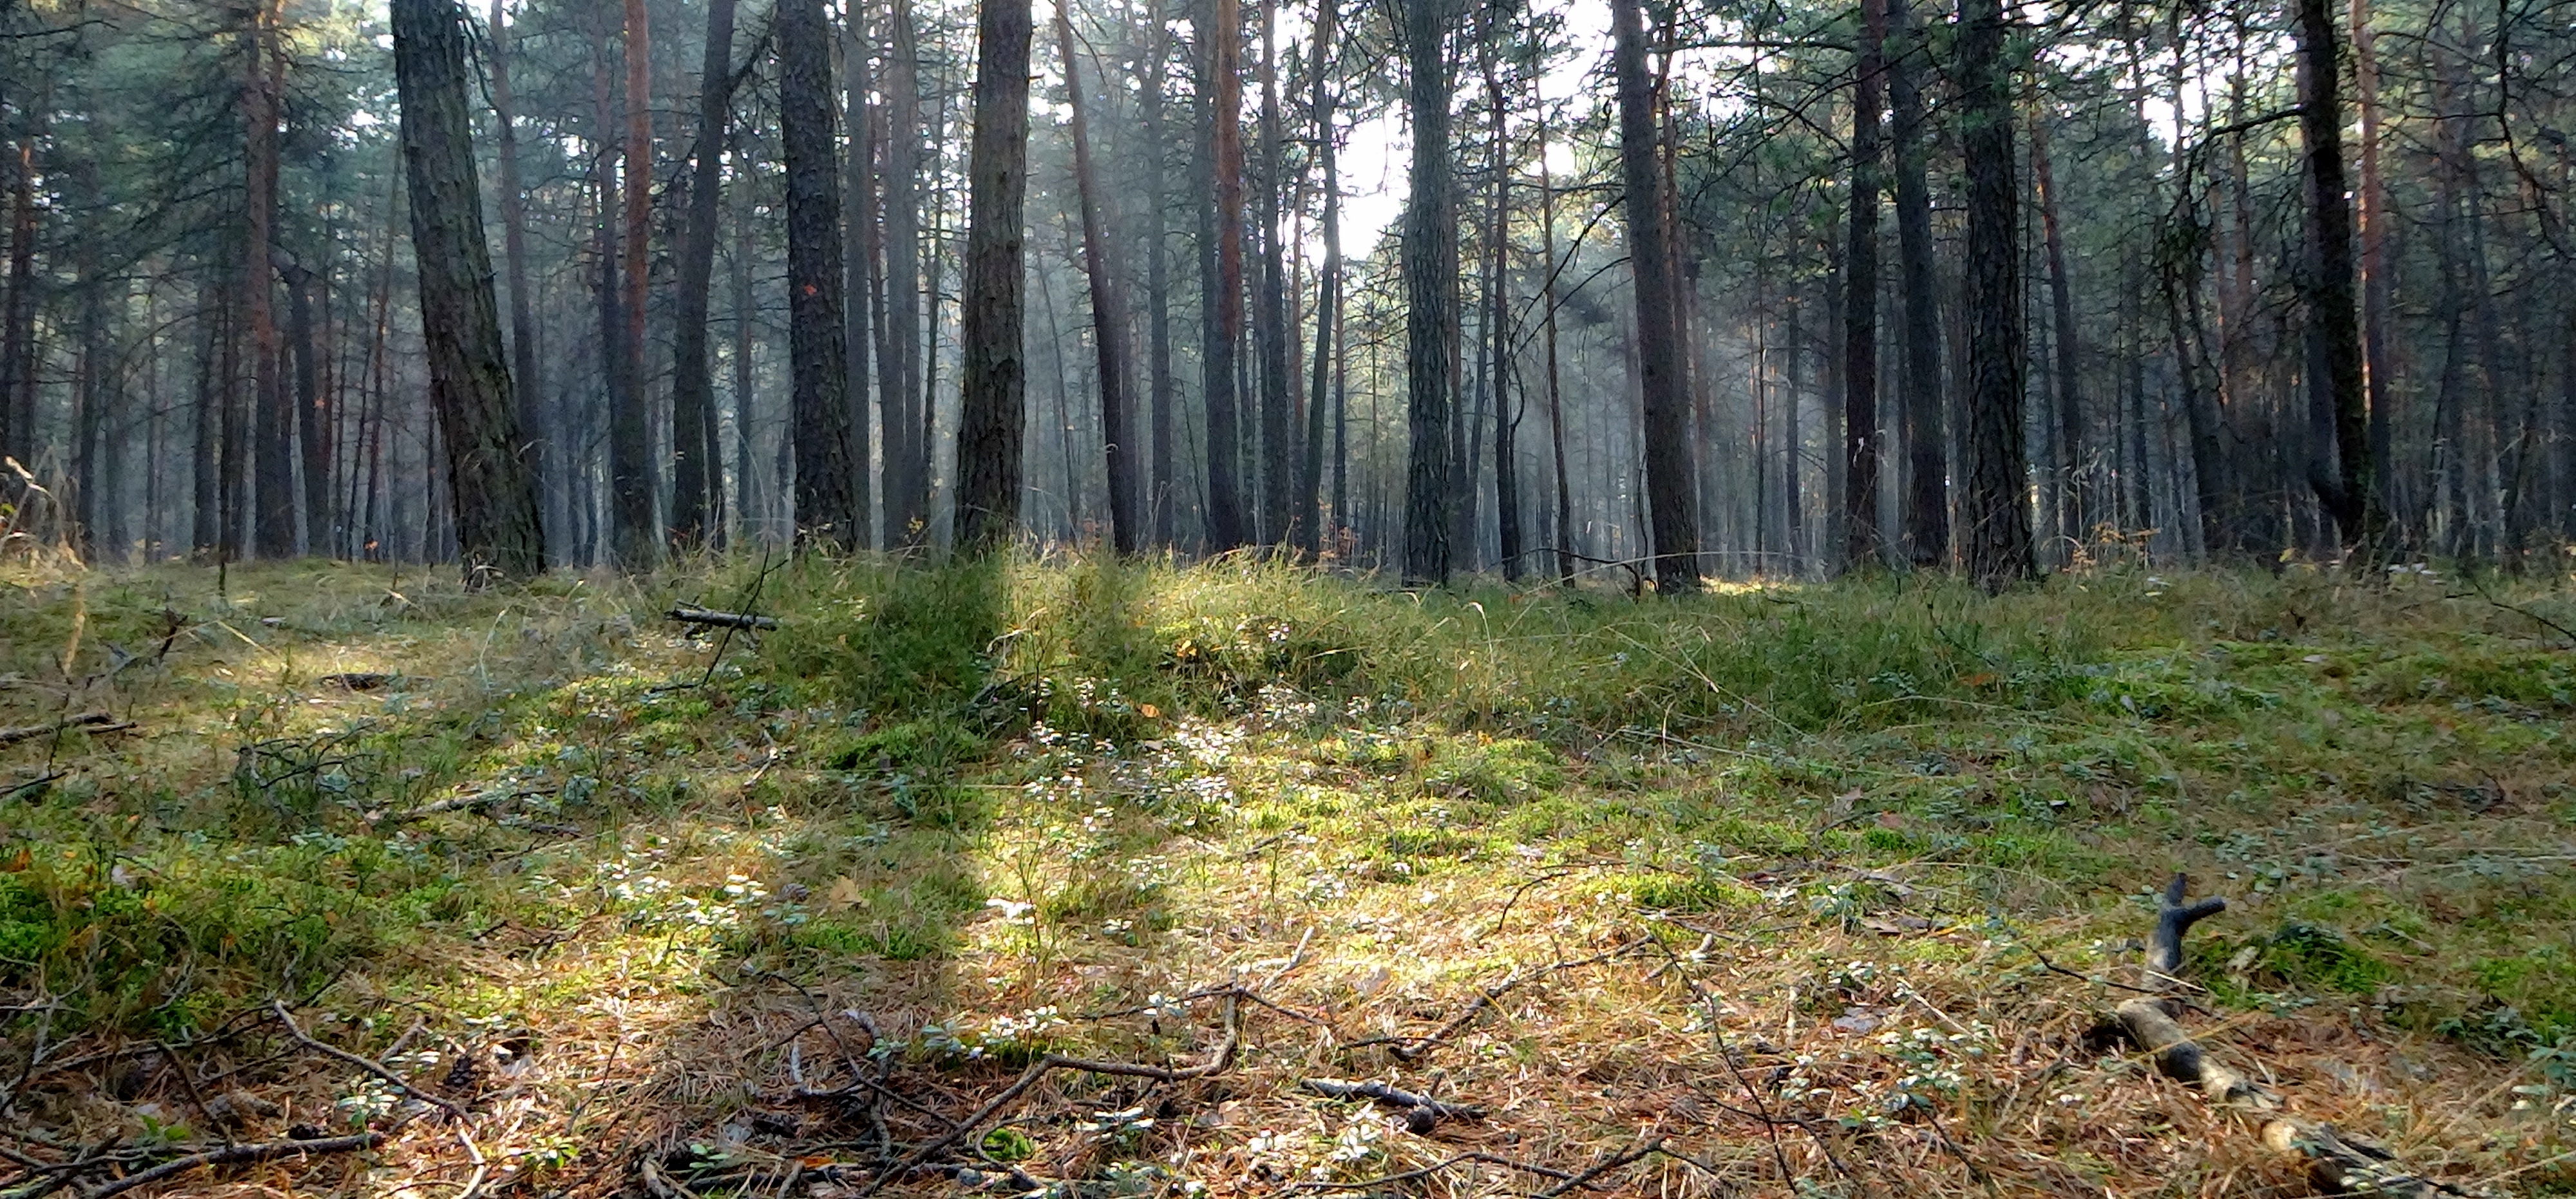
landscape, tree, forest, wilderness, light, plant, trail, soil, ridge, spruce, vegetation, poland, deciduous, wetland, bog, woodland, habitat, the fog, ecosystem, olkusz, biome, old growth forest, natural environment, woody plant, temperate broadleaf and mixed forest, temperate coniferous forest